Hikari Minami

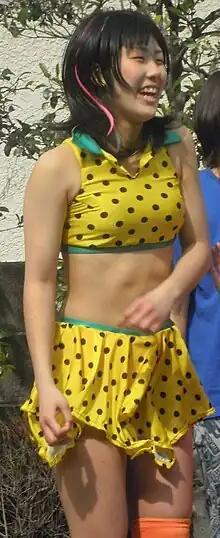
Minami in March 2011

On December 24, Minami made her debut for Smash at "Happening Eve", where she teamed with Chii Tomiya and Kushida in a six-person tag team match, where they were defeated by Isami Kodaka, Makoto and Yusuke Kodama. In late 2010 and early 2011, Minami made appearances for Union Pro Wrestling, performing under a mask and the character of Black Cherry #2 as part of the storyline rivalry between Cherry and Black Cherry, portrayed by fellow Ice Ribbon wrestler Riho. Minami returned to Smash on March 31, 2011, at "Smash.15", where she, Riho and Tsukushi defeated Emi Sakura, Makoto and Mochi Miyagi in a six-woman tag team match. The following month, Minami and Riho began producing their own events under the banner of "Teens", which would focus on spotlighting Ice Ribbon's younger wrestlers. On May 27, Minami defeated Tsukushi to win Ice Ribbon's 19 O'Clock Girls ProWrestling project's Internet Wrestling 19 Championship for the first time. Minami lost the title to Chii Tomiya only five days later in her first defense. On June 15, Minami defeated Remi Nagano to win the Ironman Heavymetalweight Championship for the third time. She would lose the title to Emi Sakura later that same day. On August 7, Minami made her debut for the JWP promotion, losing to Command Bolshoi. During the match, Minami suffered a bloody lip and a ruptured eardrum as a result of Bolshoi hitting her with multiple "shoteis".